O'Brien Institute

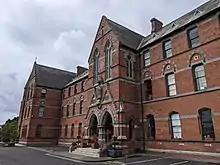
O'Brien Institute

The O'Brien Institute is a building complex off the Malahide Road, near Mount Temple Comprehensive School in Marino, Dublin, Ireland. Built in 1880–1883 as an orphan home and school, the purchase of the land, and building costs, were financed by a trust that was founded by the will of Bridget O'Brien in 1876. The last four boarders left in 1976, when the school, which was run by the Irish Christian Brothers, closed. The institute was bought by Dublin Corporation, and is currently primarily used by Dublin Fire Brigade as a training centre, while the educational trust continues within the Archdiocese of Dublin.